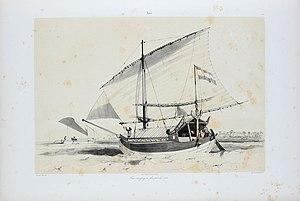
Pencalang est un type de navire marchand traditionnel à voile de Nusantara aussi appelé pantchiallang, pantjalang ou pantjaleng. Bateau malais à l'origine, il a été imité et utilisé à la fin du XVIIᵉ siècle, par les javanais et les chinois mais aussi à Bali et aux Célébès.